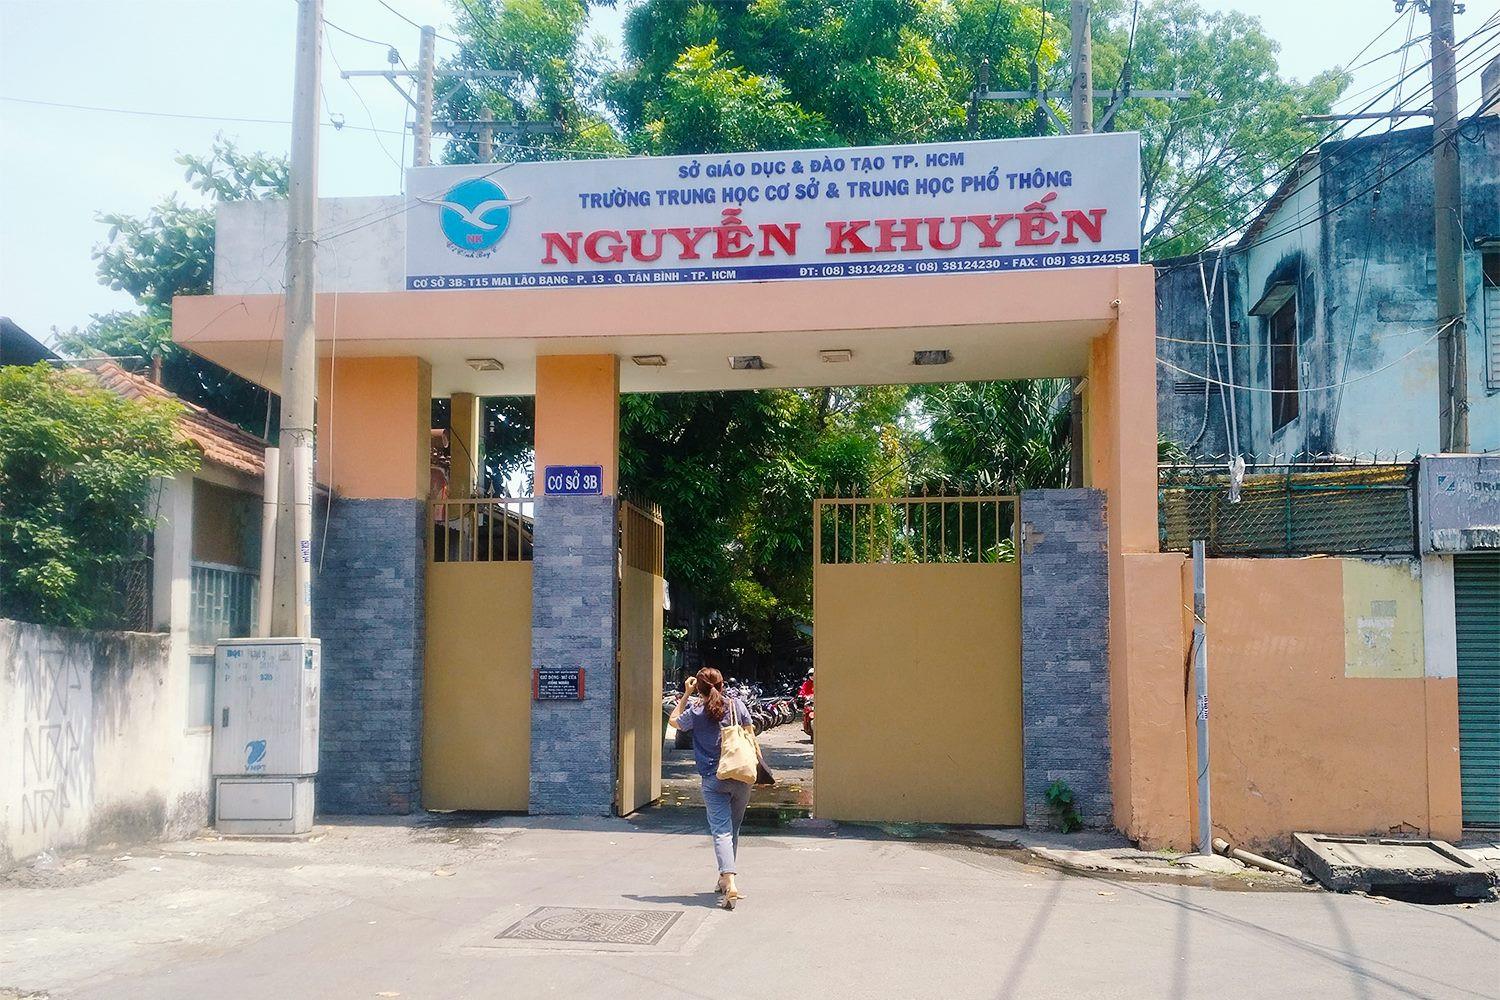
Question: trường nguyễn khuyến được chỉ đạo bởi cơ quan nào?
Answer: được chỉ đạo bởi sở giáo dục và đào tạo thành phố hồ chí minh